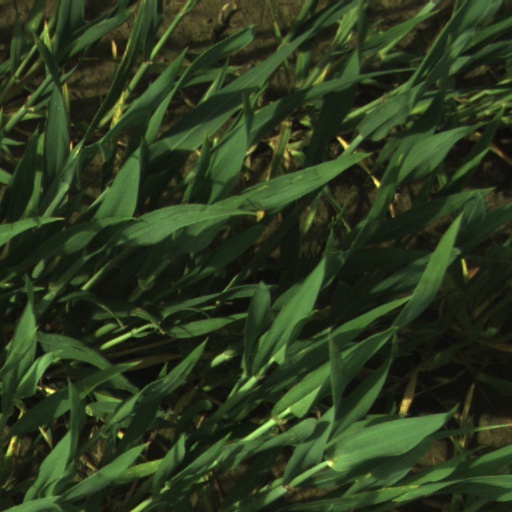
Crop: wheat